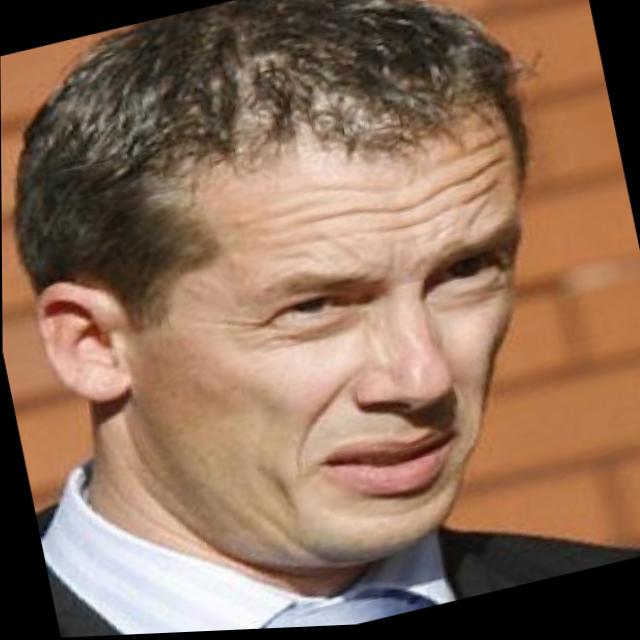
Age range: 21-44